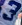
Number: 3